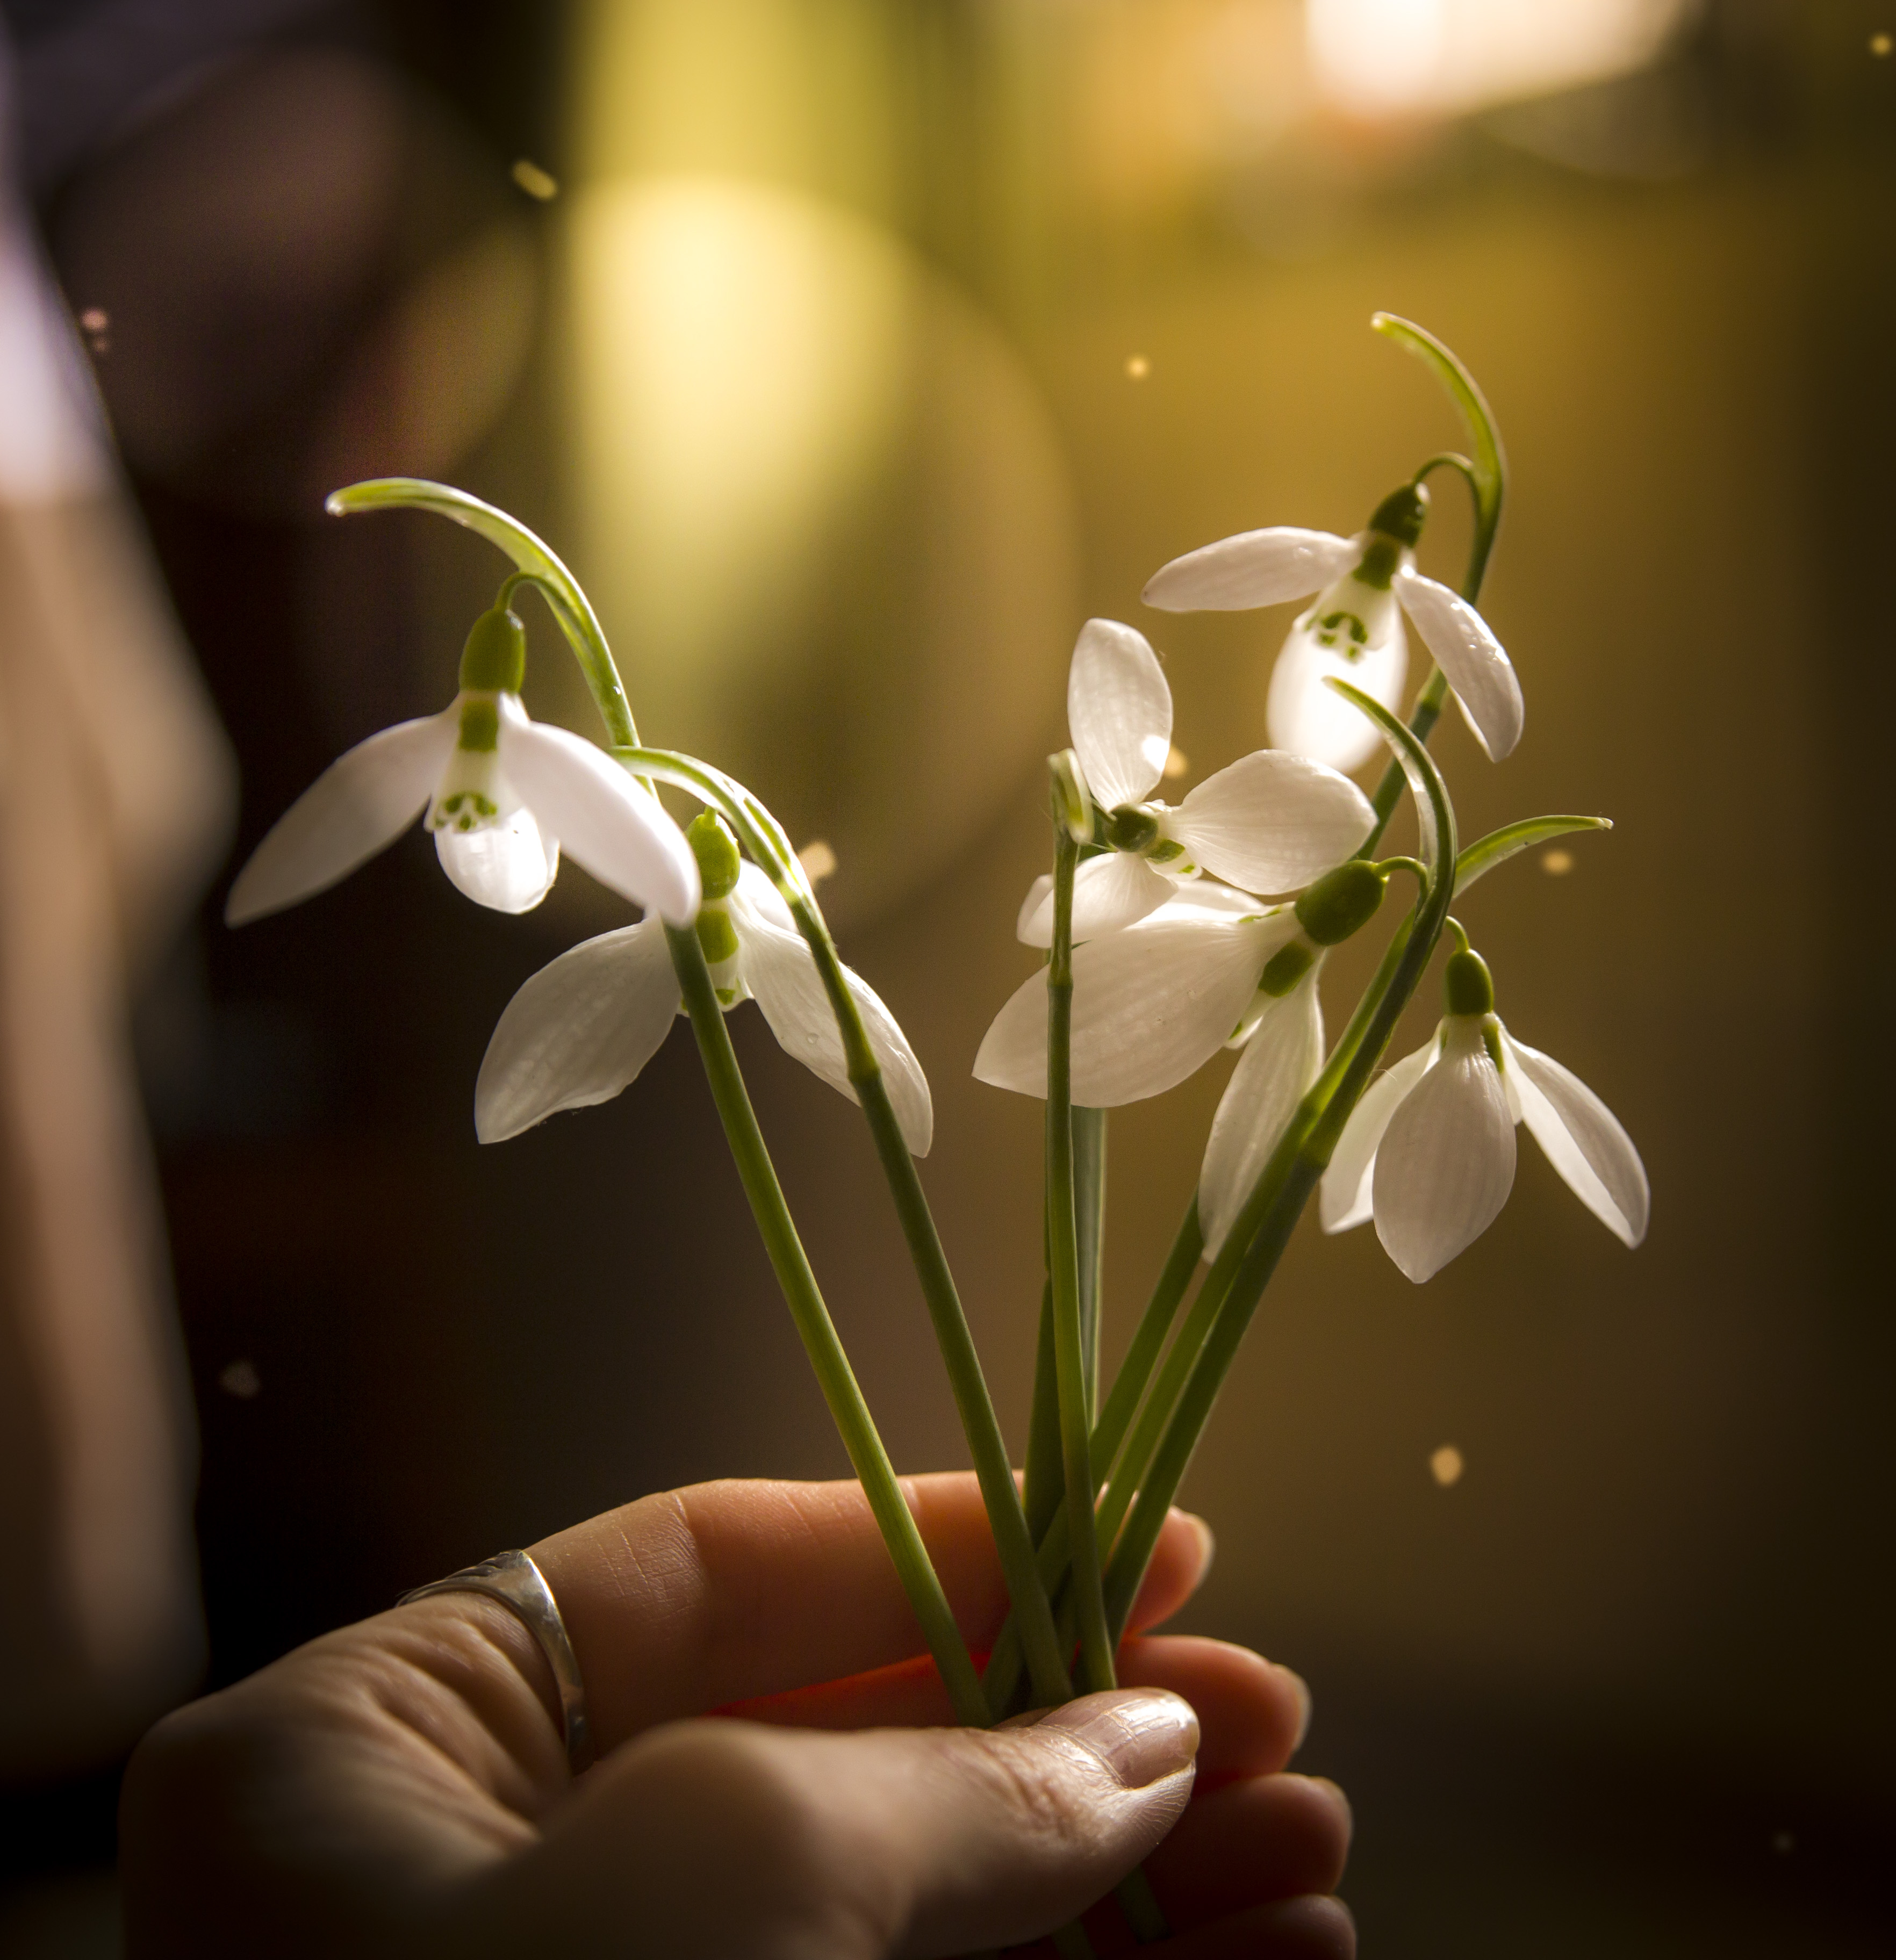
white, flowers, garden, sun, shine, light, romantic, love, happy, woman, nature, flower, plant, leaf, petal, botany, houseplant, terrestrial plant, flowerpot, grass, Pedicel, flowering plant, flower arranging, snowdrop, twig, cut flowers, vase, floristry, perennial plant, floral design, art, bouquet, still life photography, herbaceous plant, plant stem, artwork, still life, moth orchid, macro photography, wood, lily family, artifact, wildflower, orchid, anthurium, amaryllis family, artificial flower, alismatales, bud